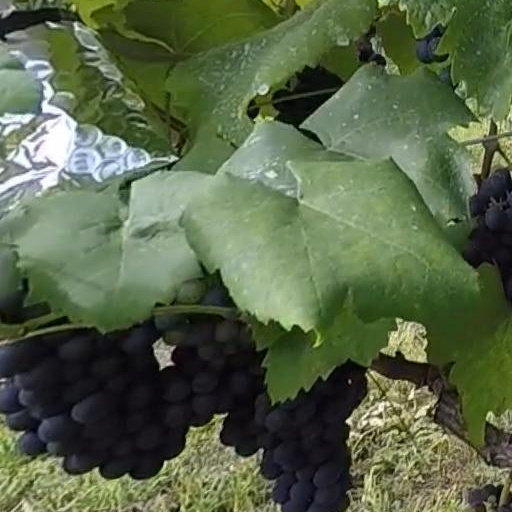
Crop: grape